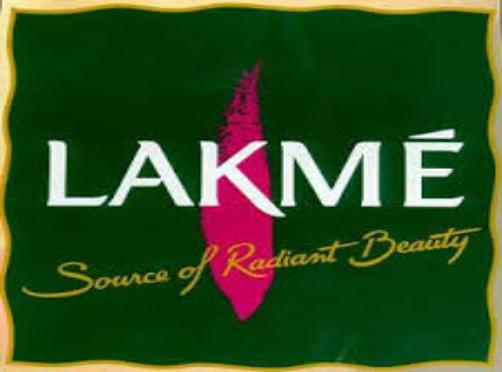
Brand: lakme
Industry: Necessities